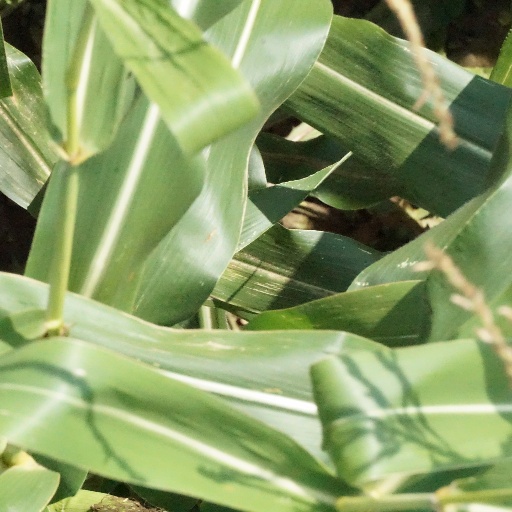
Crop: maize; corn